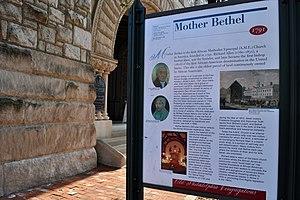
Richard Allen, né le 14 février 1760 à Philadelphie dans l'état de Pennsylvanie, mort le 26 mars 1831 à Philadelphie, est un Américain fondateur et premier évêque de l'Église épiscopale méthodiste africaine et cofondateur avec Absalom Jones de la Free African Society, considéré comme premier leader noir du mouvement des droits civiques en faveur des Afro-Américains.